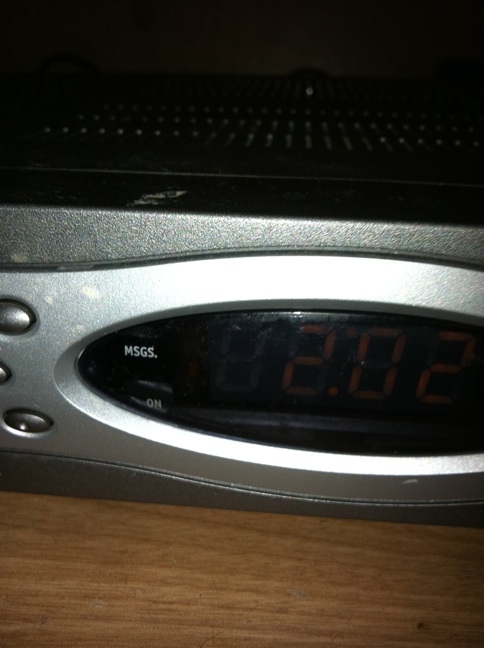Question: what time is it?
Answer: 2:02